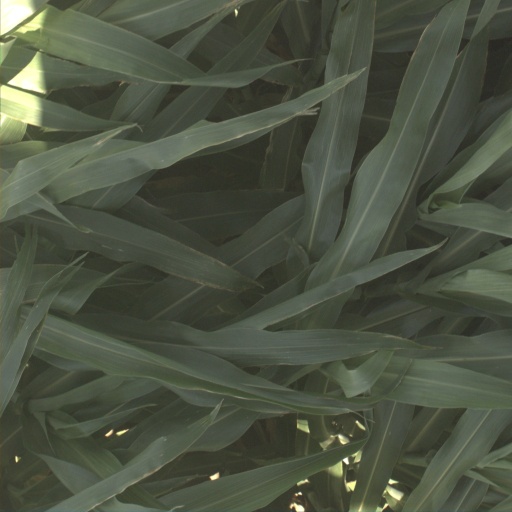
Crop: sorghum